Palais Quartier

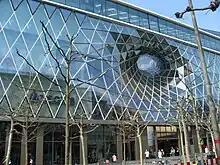
MyZeil entrance seen from the Zeil

The property known as the "Post Area" was sold by Deutsche Telekom to the Dutch investor MAB in February 2002 for 230 million euros. In the same year, the architectural firm KSP Engel und Zimmermann Architekten emerged as the winner of the urban development competition for the construction project. Initial plans called for construction of the new buildings to begin in July 2004 at the latest and to be completed by the end of 2006. After a series of delays, the shopping center was finally opened on February 26, 2009. The new buildings of the Palais Thurn und Taxis and the two high-rise buildings were completed and occupied during 2011. The planned investment sum for the entire project was initially around 800 million euros, but the total costs are now estimated at around 960 million euros.